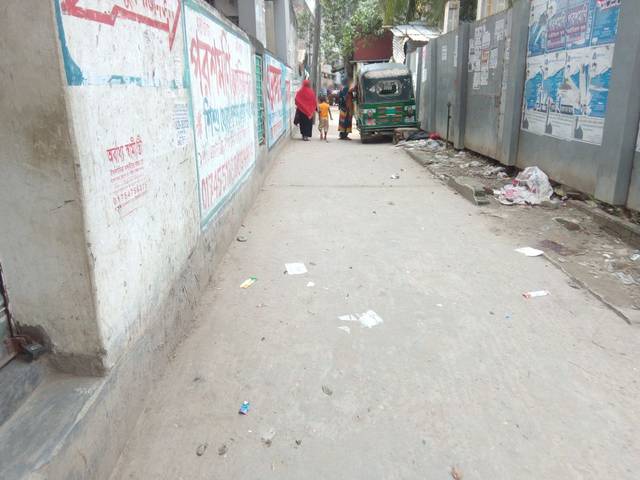
Region: Bangladesh
Coordinates: 23.762, 90.416